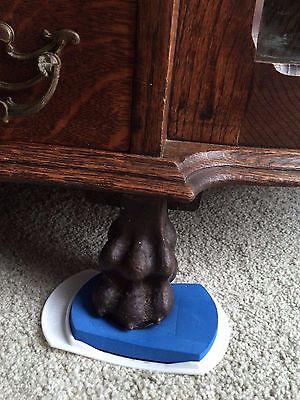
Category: cabinet